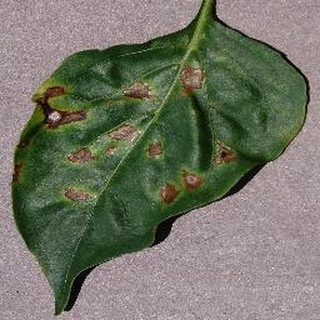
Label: bell_pepper_bacterial_spot